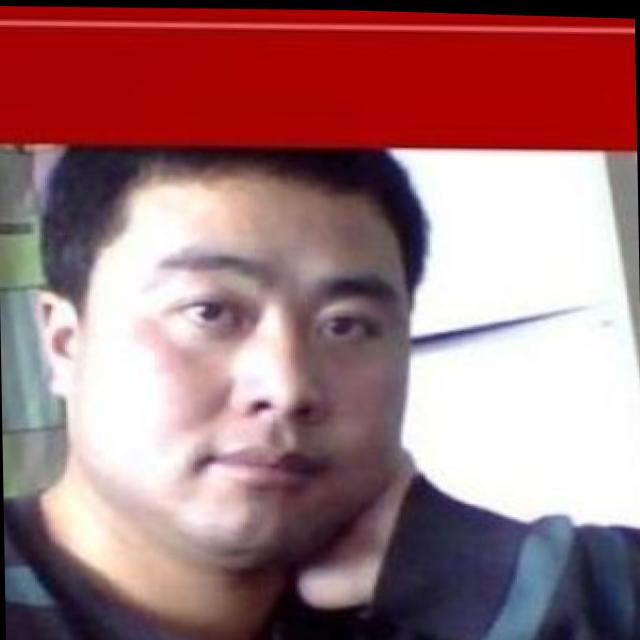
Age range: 21-44